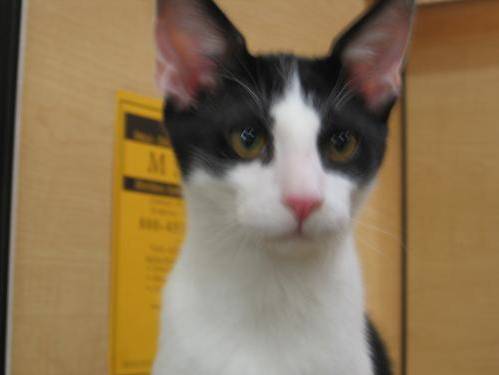
Label: cat